Hotel Salvation

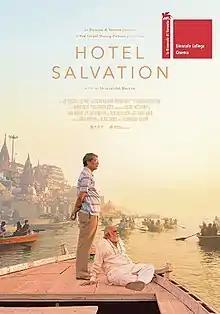

Hotel Salvation (known in India as Mukti Bhawan) is a 2016 Indian film written and directed by Shubhashish Bhutiani and produced by Sanjay Bhutiani. The film is a comedy-drama about a son who is forced to set his job aside to accompany his elderly father to the holy city of Varanasi. It stars Adil Hussain and Lalit Behl in the lead roles. The film received four nominations at the 63rd Filmfare Awards, including Best Film (Critics).